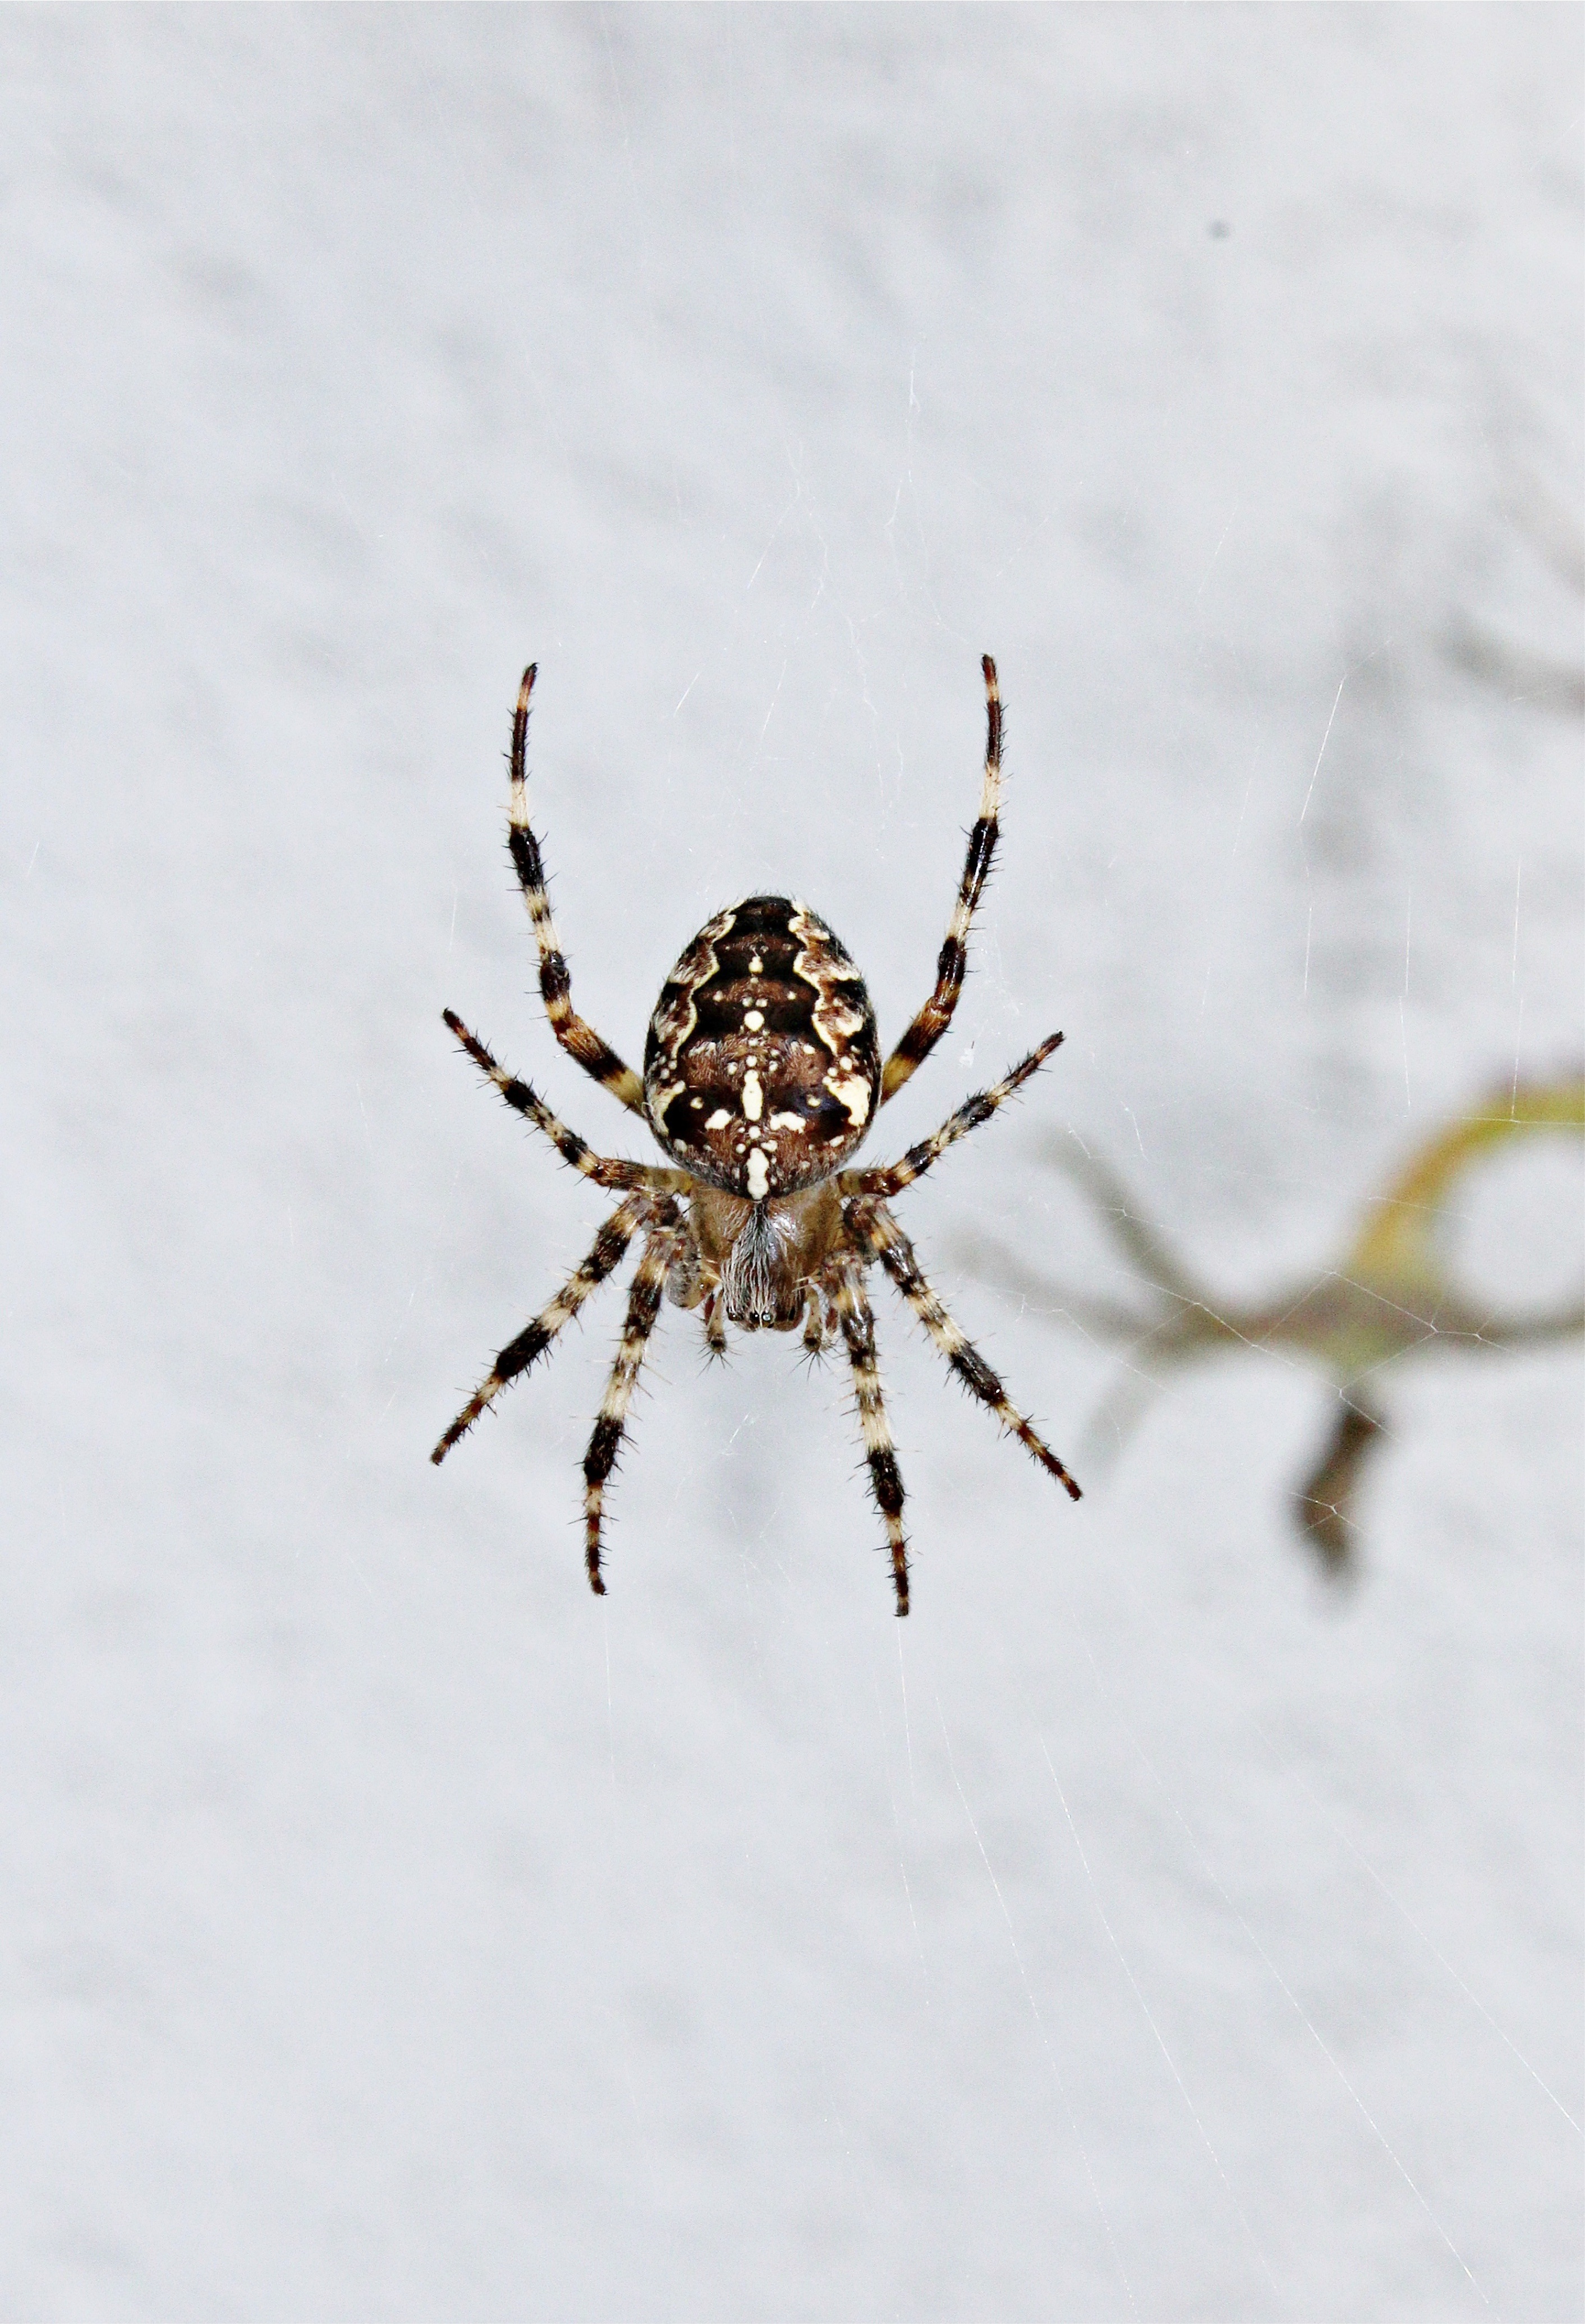
close, fauna, invertebrate, cobweb, close up, spider, arachnid, garden spider, macro photography, arthropod, european garden spider, wolf spider, araneus, orb weaver spider